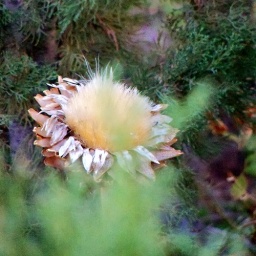
Unharvested artichoke flower still standing in the front garden.. 100_1240_2